Highfields Park, Nottingham

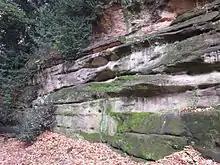
Natural sandstone outcrop

The park was designed in the valley of the Tottle Brook at the foot of a natural sandstone outcrop. The Tottle brook is used to source an ornamental boating lake; a new channel was dug for the brook to the south of the lake, leading from a culvert in the west to a culvert in the east. The boating lake features an island reached by ornamental bridges, to the west there is a cascade. In front of the cascade, the lake is crossed by a long run of stepping stones. A weir separated this part of the park from the boating. The lake is populated by ornamental carp.